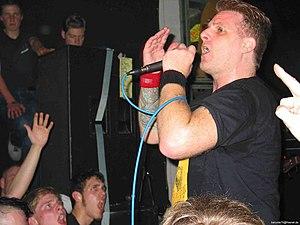
7 Seconds est un groupe de punk rock américain, originaire de Reno, dans le Nevada. Il est composé de Kevin Seconds, Steve Youth, Tom Munist et Dim Menace. Ils sont managés par Cliff Varnell. 7 Seconds compte au total une quinzaine d'albums depuis leur formation en 1980.